Phoenix (son of Agenor)

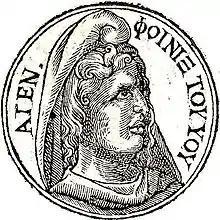
Phoenix from Guillaume Rouillé's "Promptuarii Iconum Insigniorum"

In Greek mythology, Phoenix or Phoinix (Ancient Greek: Φοῖνιξ "Phoinix", "gen".: Φοίνικος means "sun-red") was the eponym of Phoenicia who together with his brothers were tasked to find their abducted sister Europa.